Cultural impact of Shakira

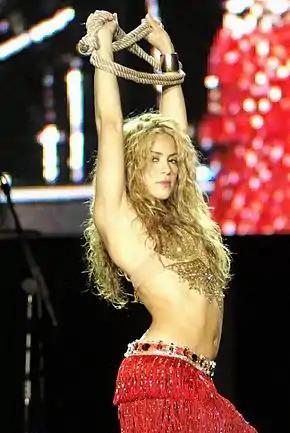
Shakira at the Rock in Rio festival in 2008

Colombian singer-songwriter Shakira has had a considerable impact on the musical landscape of Latin America and further afield. Further to this, her career has seen longevity and cultural reach that has enabled Shakira to be a socially, culturally, and politically influential figure across the world. This has culminated in her receiving the honorific nickname of the Queen of Latin Music. She is considered the most recognisable face of Latin music around the world. With 95 millions of records sold, she is the best-selling Latin female artist of all time. In 2024 Billboard placed her at number 17 on its list of "The Greatest Pop Stars of the 21st Century," being the only Latina to appear on the list.